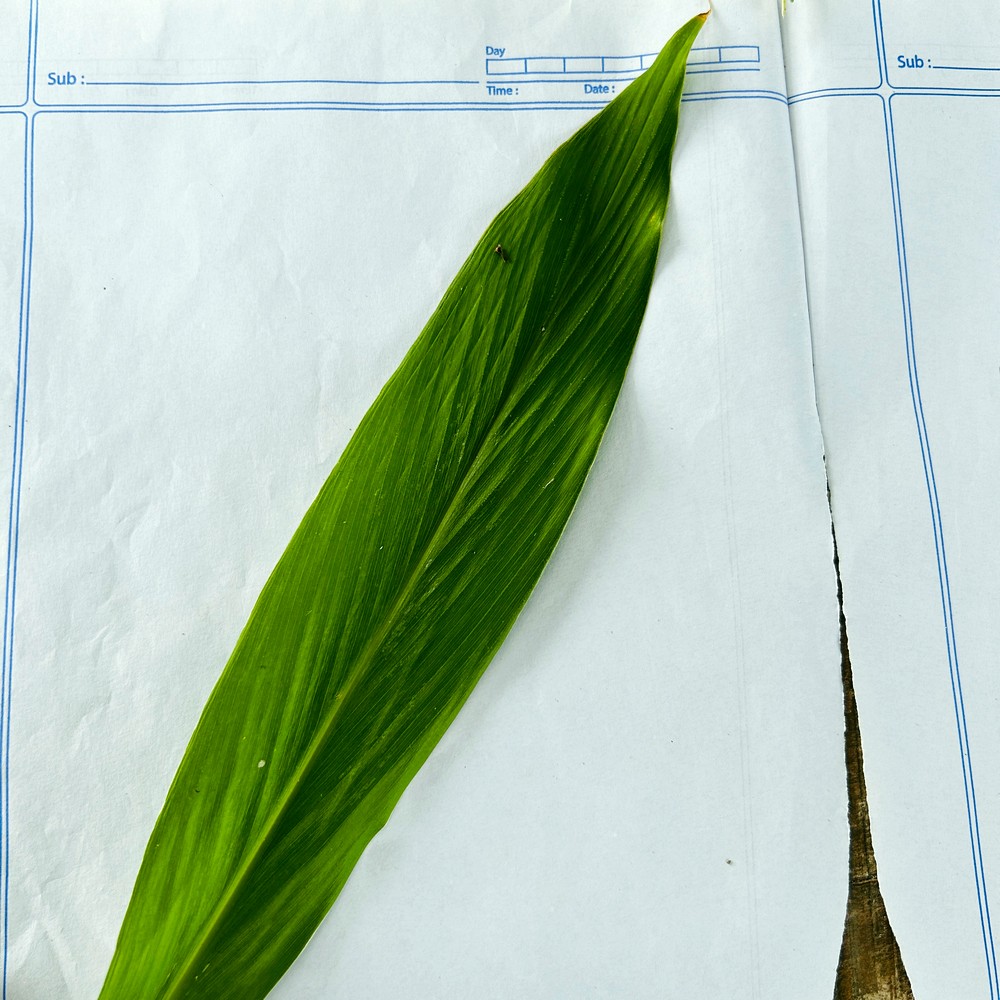
Label: Healthy Leaf